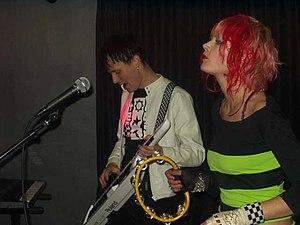
Alice in Videoland est un groupe de rock suédois formé en 2002.